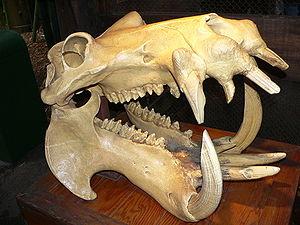
Crâne d'un hippopotame montrant les grosses canines. עברית: גולגולת של הִיפּוֹפּוֹטָם. גולגולת היפופוטם. לפי הממצא הארכאוזואולוגי, ההיפופוטם נכחד מארץ ישראל במהלך המחצית הראשונה של האלף הראשון לפנה""ס, בתקופת הברזל. Հայերեն: Գետաձիու գանգը. Italiano: Cranio di ippopotamo. Polski: Czaszka hipopotama z widocznym uzębieniem. Русский: Череп гиппопотама. Заметен необычайно малый размер черепной коробки."
Les dents et les défenses ont la même origine. Les dents ont des structures spécialisées adaptées pour mastiquer la nourriture. Les défenses sont de grosses dents projetées au-delà des lèvres qui ont évolué et donnent probablement à leur porteur un avantage évolutif. Il peut s'agir d'incisives ou de canines.